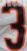
Number: 3